David Lange

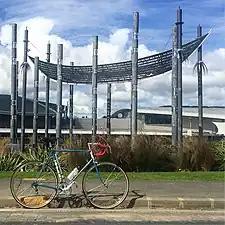
The David Lange Memorial (2008) in Ōtāhuhu features excerpts from Lange's 1977 maiden speech on its north side and from his 1985 Oxford Union debate on its south side.

Lange suffered all his life from obesity and the health problems it caused. By 1982 he weighed about , and had surgery to staple his stomach in order to lose weight.